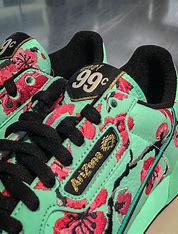
Brand: Adidas
Model: Arizona